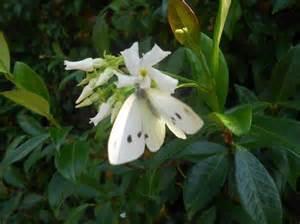
butterfly